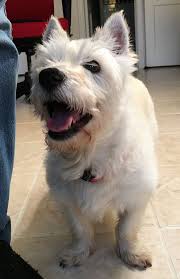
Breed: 209-n000040-West_Highland_white_terrier